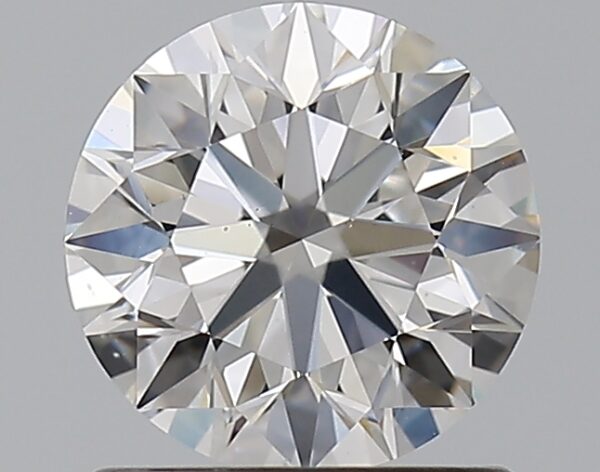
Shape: round
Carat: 0.96
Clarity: VS1
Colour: E
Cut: EX
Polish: EX
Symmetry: EX
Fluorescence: M
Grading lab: GIA
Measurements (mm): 6.25 x 6.28 x 3.93